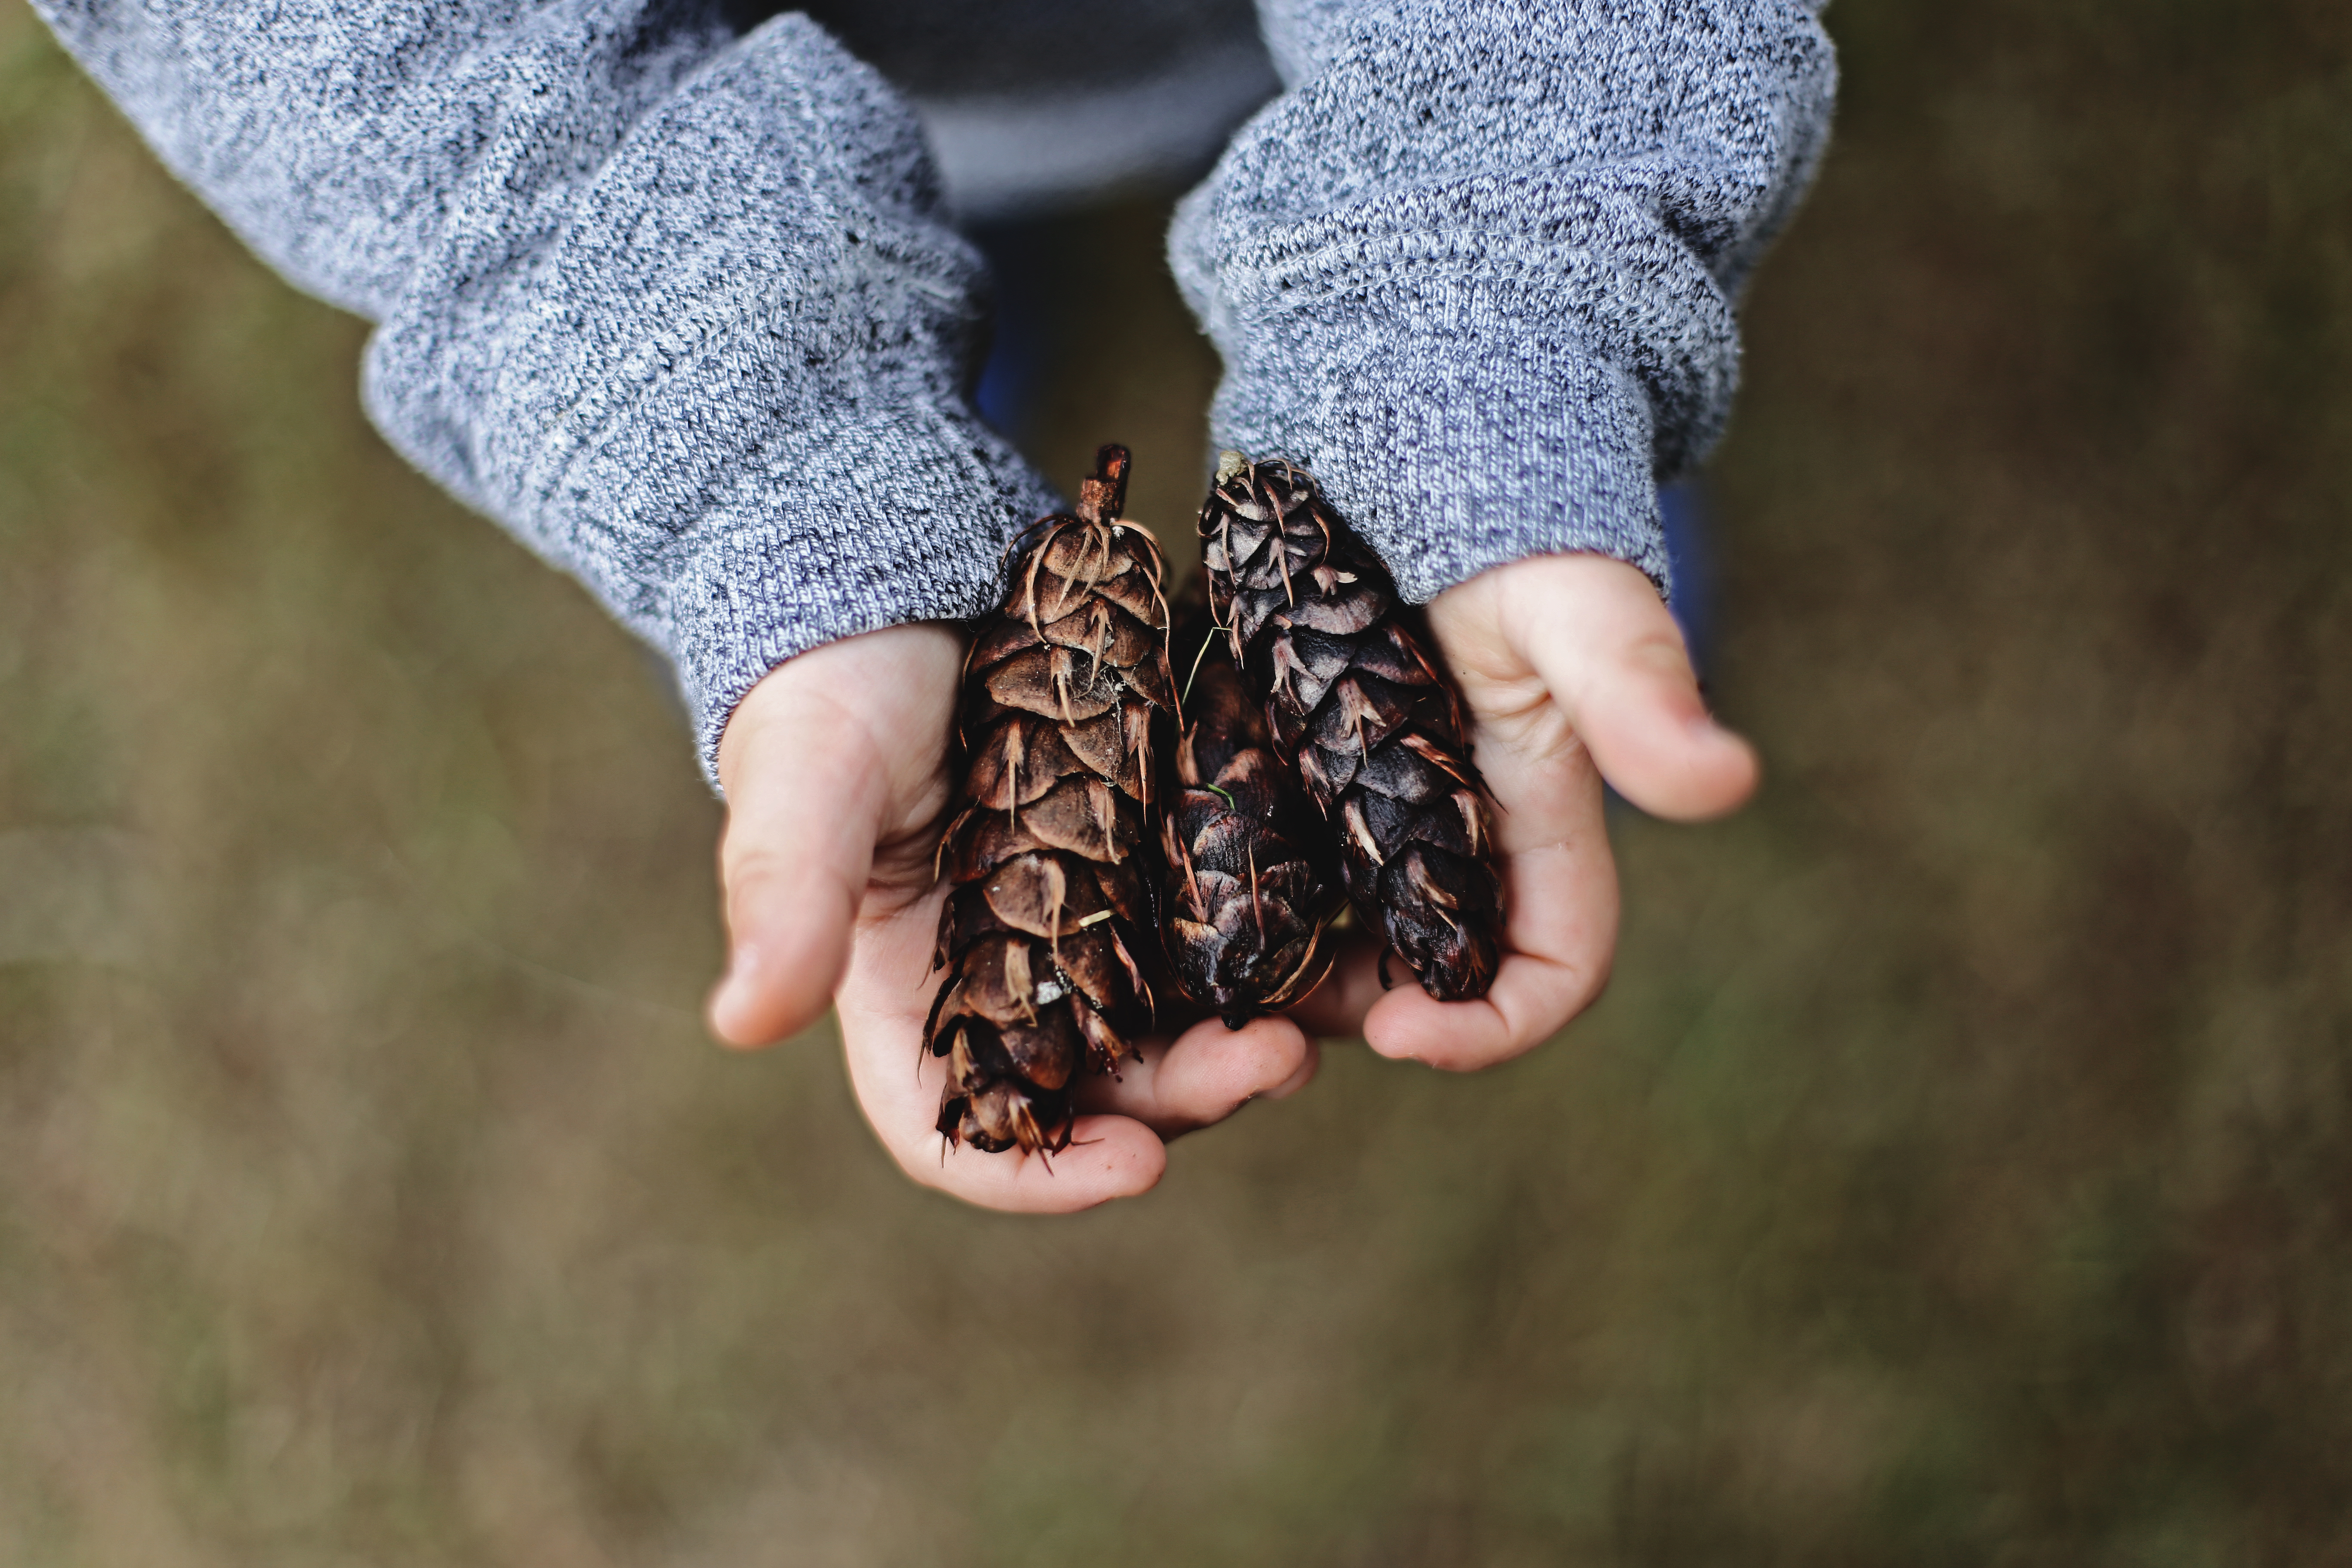
hand, photography, kid, pattern, finger, spring, pinecone, child, holding, close up, design, macro photography